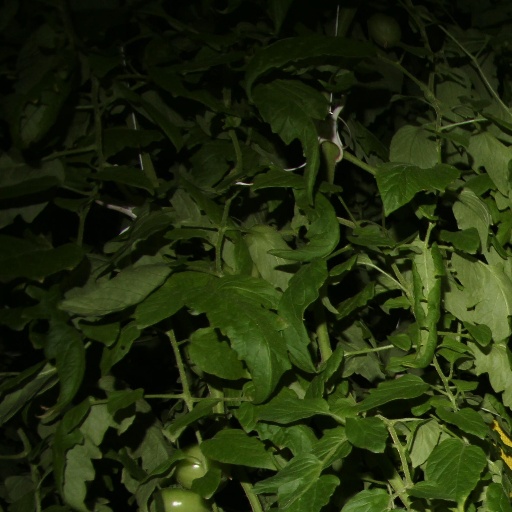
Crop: tomato